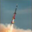
Label: rocket